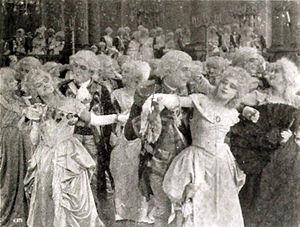
Sweet Kitty Bellairs est un film muet américain réalisé par James Young, sorti en 1916.